Isaac van Goudoever

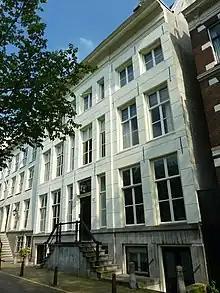
Herengracht 127

Isaac van Goudoever (before 20 October 1720 in Amersfoort – 11 September 1793 in Amsterdam) was a colonel of the Amsterdam schutterij who in April 1787 played a leading role in the conversion of the Amsterdam "vroedschap" to the cause of the Patriot faction in the Patriottentijd.